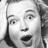
Emotion: surprise